Reactions to the 2021–2022 Russo-Ukrainian crisis

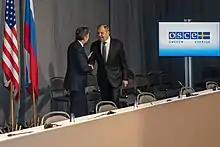
Russian Foreign Minister Sergey Lavrov meets with U.S. Secretary of State Antony Blinken on 2 December 2021

The Kremlin has repeatedly denied that it has any plans to invade Ukraine. Despite the Russian military build-ups, Russian officials over months repeatedly denied that Russia had plans to invade Ukraine.